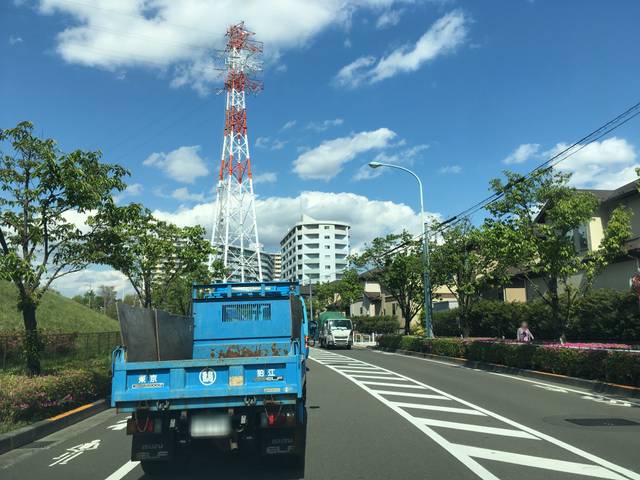
Region: Japan
Coordinates: 35.629, 139.477